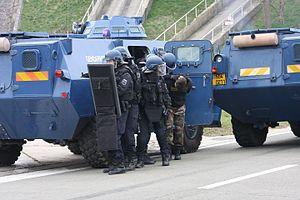
Dans le vocabulaire de la Gendarmerie nationale en France, « l’intervention est une opération de police administrative ou judiciaire, exécutée collectivement — de manière planifiée ou dans l’urgence — et qui s’inscrit dans un cadre juridique ou administratif déterminé ».
Dans la Gendarmerie française, chaque escadron de gendarmerie mobile et chaque compagnie de la Garde républicaine comporte un peloton d'intervention ou « PI ». Le PI est un peloton organique et à ce titre assure les mêmes missions que les autres pelotons de son escadron mais il remplit également des missions plus spécialisées — au profit de son unité ou d'autres unités de la Gendarmerie — pour lesquelles ses personnels ont été sélectionnés, entraînés et équipés, en l'occurrence :